Hero's Island

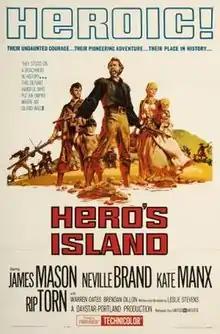
Film poster by Frank McCarthy

Hero's Island, also known as The Land We Love, is a 1962 American action film written and directed by Leslie Stevens. It stars James Mason, Neville Brand, Kate Manx, Rip Torn, Warren Oates and Brendan Dillon. It was released on September 16, 1962, by United Artists.